Division of Burt

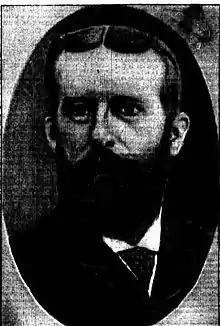
Septimus Burt, whose family is the division's namesake

The division was created in 2015 and was named after the Burt family, specifically Sir Archibald Burt, Septimus Burt and Sir Francis Burt. The division is located in the south-eastern suburbs of Perth and covers areas that had previously been represented by the divisions of Canning, Hasluck and Tangney.